Edgar Perez

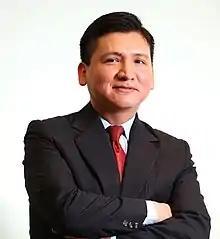

Edgar Perez (born February 7, 1974) is an American-Peruvian business author, keynote speaker and corporate trainer who has spoken at a number of academic and professional institutions. He is the author of "The Speed Traders" and "Knightmare on Wall Street", and has been interviewed internationally on the topics of artificial intelligence and deep learning, quantum computing, cybersecurity and high-frequency trading. He currently lives in New York City.